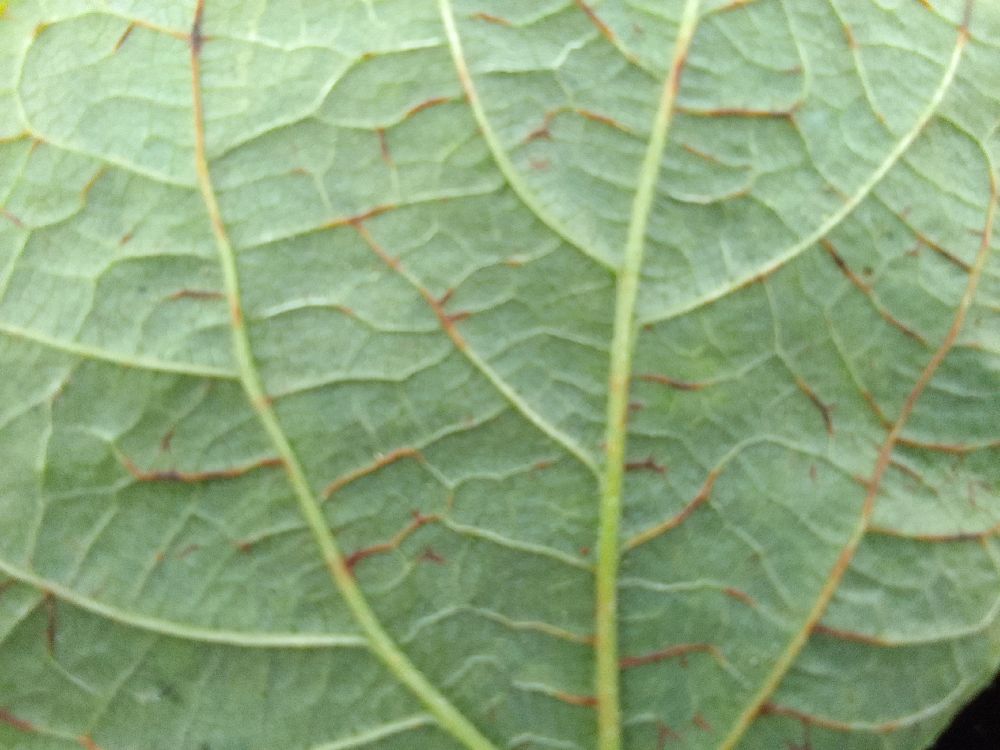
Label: anthracnose